Siege of Genoa (1800)

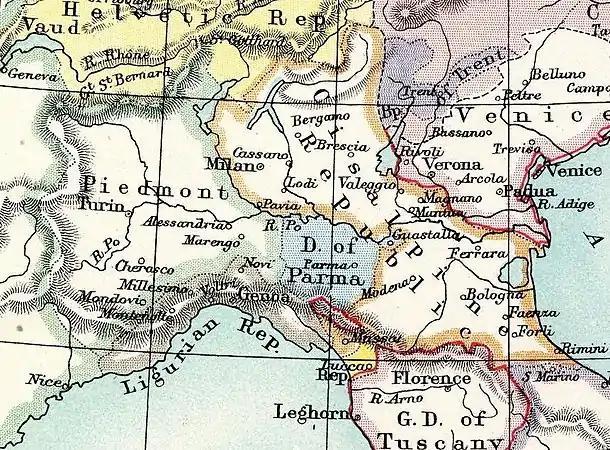
Map shows northern Italy in 1800, including Genoa, Turin, Milan, Nice, Marengo, and Great St Bernard Pass.

On 30 April in the pre-dawn hours, Ott tried to capture Genoa by storm. At the same time gunboats from the British Navy bombarded coastal forts. The assault on the "Deux-Frères" redoubt on Monte due Fratelli was led by Generalmajor (GM) Nikolaus Pálffy ab Erdöd. The Infantry Regiments "Alvinczi" Nr. 19 and "Kray" Nr. 34 captured the redoubt, driving off the French 24th Line Infantry Demi-Brigade. Colonel Johann Maria Philipp Frimont's troops seized another fort and captured 350 men from the 78th Line. The Austrian troops became disorganized, and their commanders were not prepared for the vigor of the French response. Massena ordered grenadiers to retake the "Deux-Frères" which was done by mid-morning. Massena then organized a series of afternoon counterattacks, including one that rescued Colonel Georges Mouton, commander of the 3rd Line. On 1 May, Massena's attacks continued until the French regained their key positions. The two-day battle cost the Austrians 3,147 casualties against 1,526 French casualties. Since Ott's "coup de main" failed, the Austrian general resolved to starve out the defenders.